Bracelet

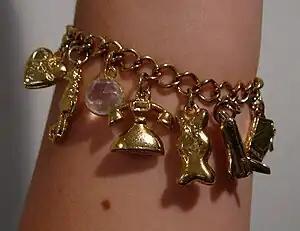
A decorative gold charm bracelet showing a heart-shaped locket, seahorse, crystal, telephone, bear, spaceship, and grand piano.

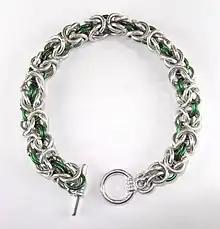
Chain mail bracelet, in Byzantine weave, with silver-plated copper rings and green aluminium rings

A bracelet is an article of jewellery that is worn around the wrist. Bracelets may serve different uses, such as being worn as an ornament. When worn as ornaments, bracelets may have a supportive function to hold other items of decoration, such as charms. Medical and identity information can be marked on some bracelets, such as allergy bracelets, hospital patient-identification tags, and bracelet tags for newborn babies. Bracelets may be worn to signify a certain phenomenon, such as breast cancer awareness, for religious/cultural purposes or as a sign of LGBTQ pride.